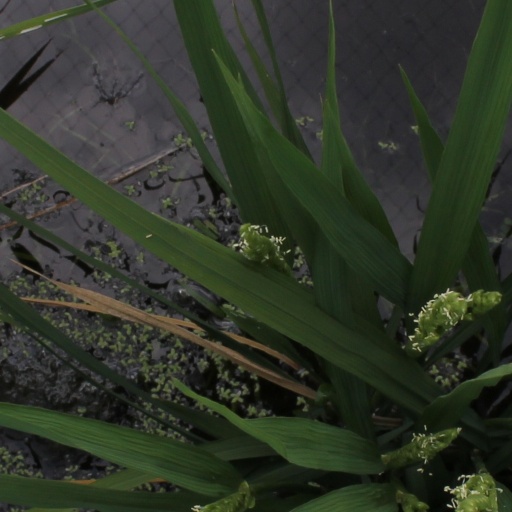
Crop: rice